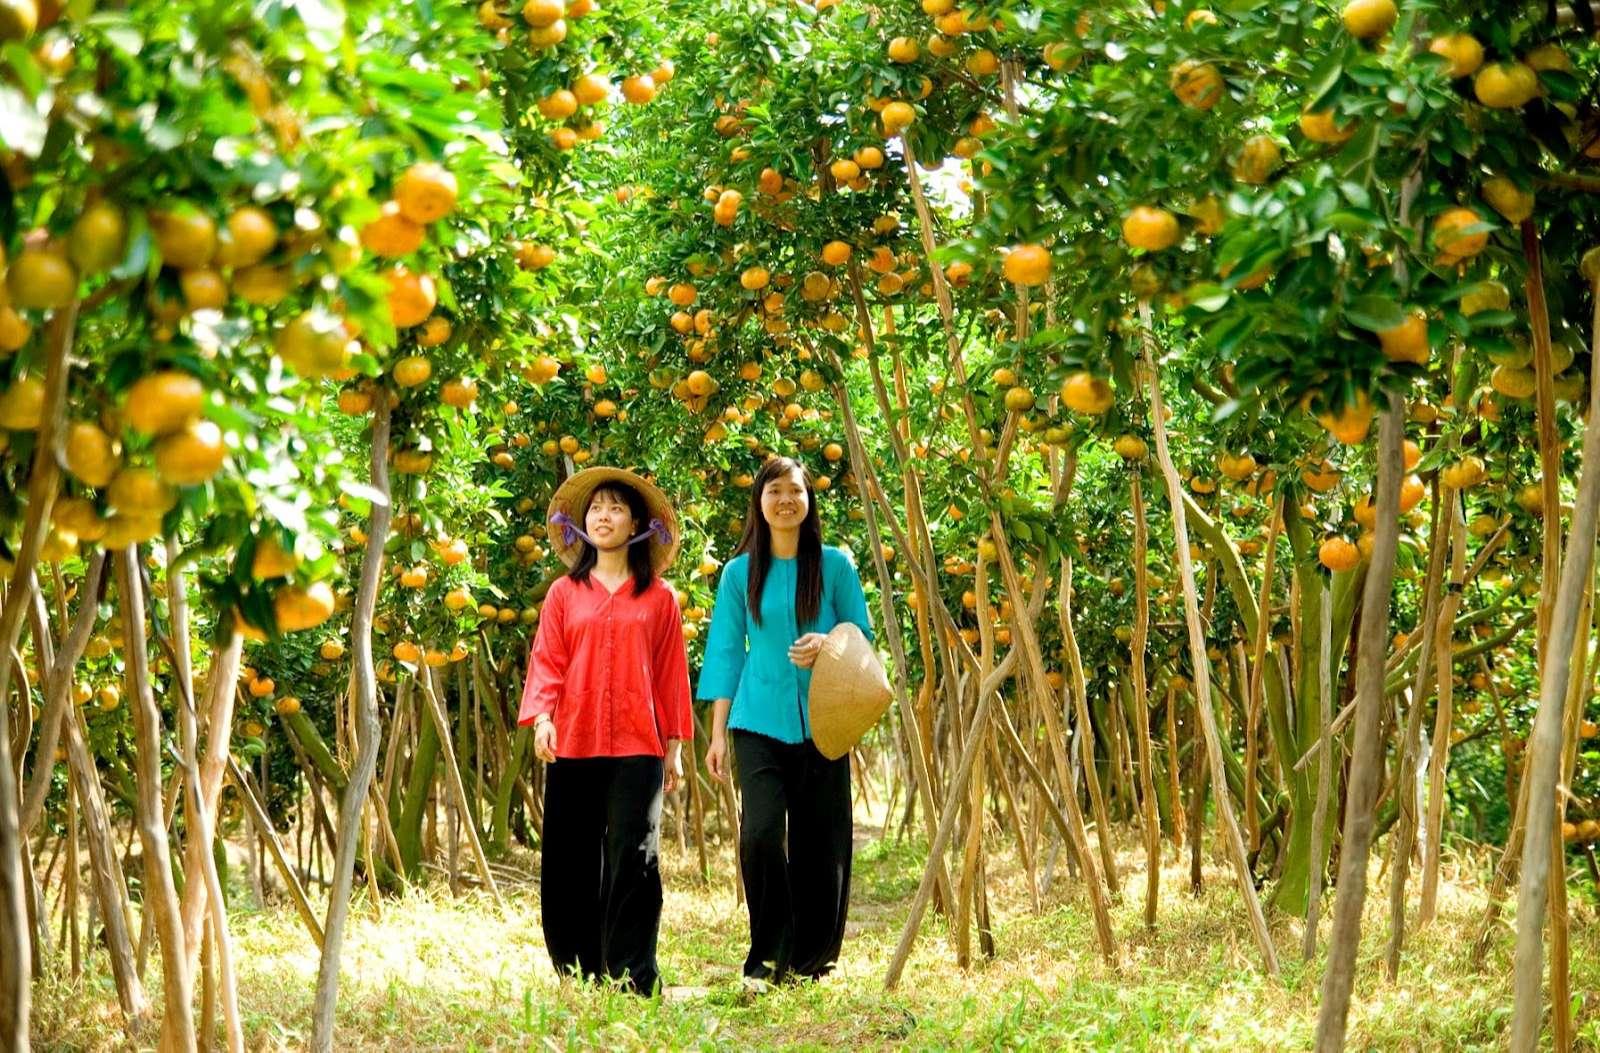
có hai cô gái xuất hiện trong khu vườn trái cây